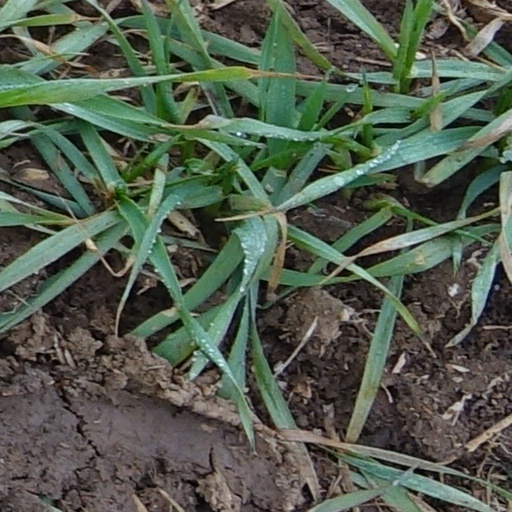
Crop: wheat